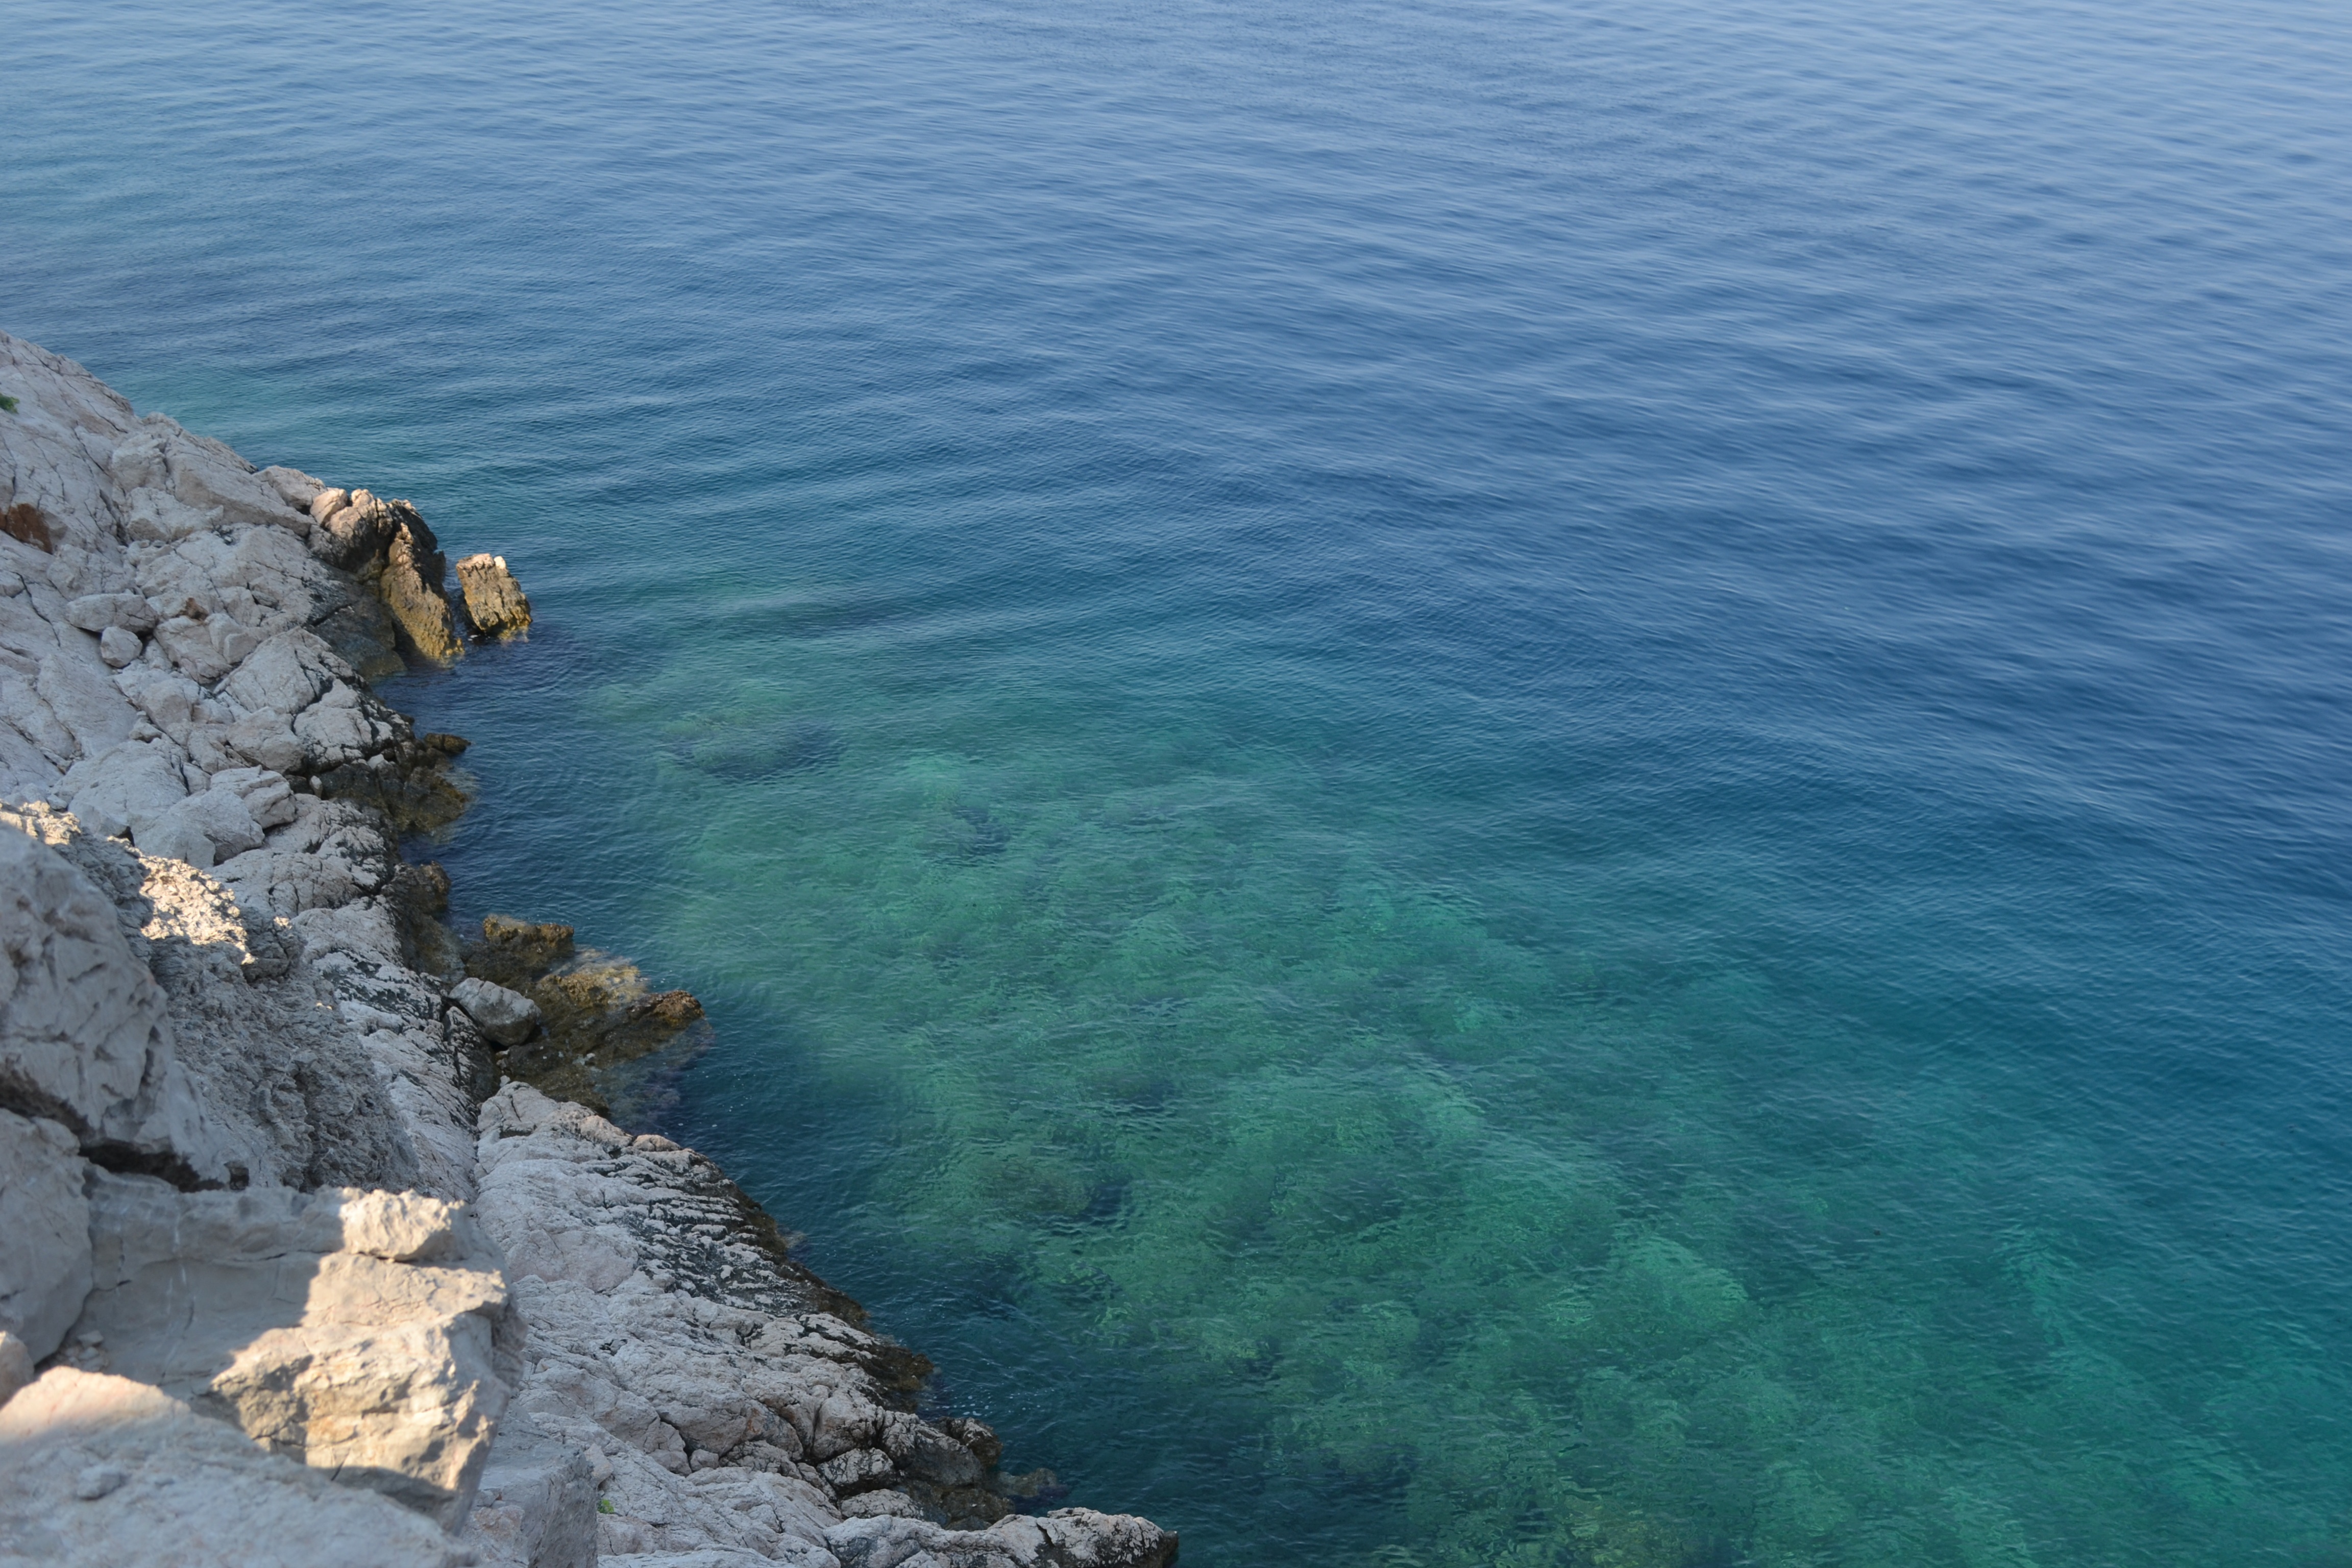
sea, coast, water, rock, ocean, shore, wave, vacation, travel, cliff, clear, europe, seascape, bay, blue, tourism, terrain, croatia, crystal, kvarner, cape, adriatic, islet, jablanac, adriatic sea, croatian coast, jablanac coast